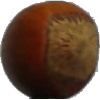
Label: Nut Forest 1